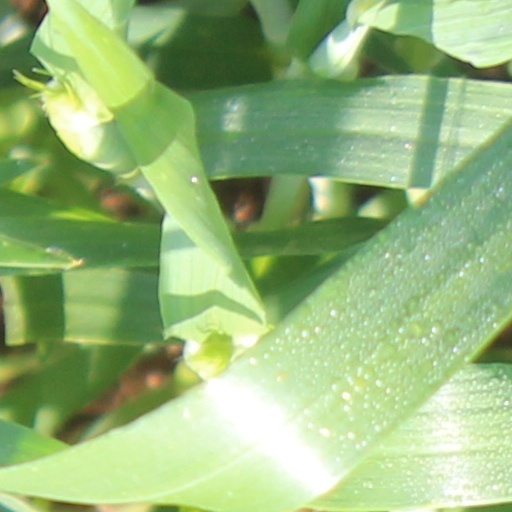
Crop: wheat